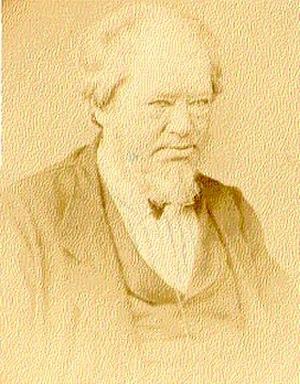
Les Papiers posthumes du Pickwick Club, également connu sous le titre Les Aventures de Monsieur Pickwick, est le premier roman de Charles Dickens à être publié sous forme de feuilleton, de 1836 à 1837.
Robert William Buss est un artiste, aquafortiste et illustrateur britannique de l'époque victorienne. Il est notamment connu pour son tableau Dickens' Dream resté inachevé.